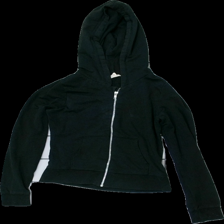
View: front
Type: Hoodie
Category: Children
Brand: H&M
Colors: Black
Material: 61% cotton 39% polyester
Cut: Regular
Size: 158
Season: All
Stains: Major
Damage: fläckar
Damage location: top center
Damage 2: fläckar
Damage 2 location: bottom center
Damage 3: fläckar
Damage 3 location: bottom left
Price range: <50
Recommended usage: Export
Description: svart hoodie med dragkedja, fläckar över hela